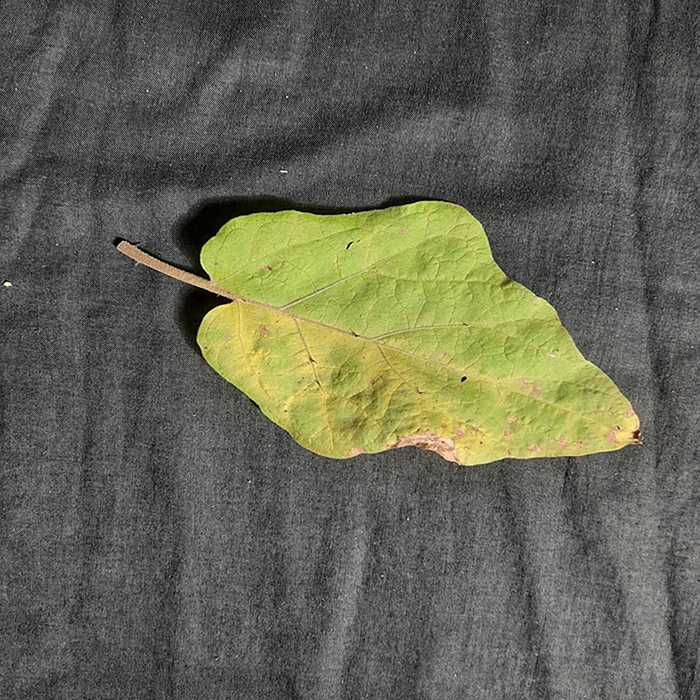
Plant: Eggplant
Label: Eggplant verticillium wilt